Hotel Petersberg

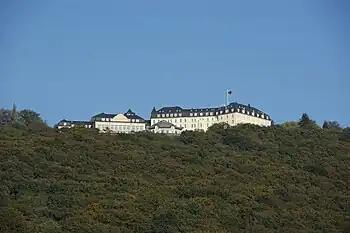
The hotel on the mountain

The Hotel Petersberg is a hotel and official guest house of Germany, termed the "Bundesgästehaus" (the official title being "Gästehaus der Verfassungsorgane der Bundesrepublik Deutschland"). It is located on the Petersberg, a prominent mountain of the Siebengebirge near Bonn, Germany. With a height of , it overlooks the cities of Königswinter, on the right bank of the Rhine river, and Bonn on the opposite side.